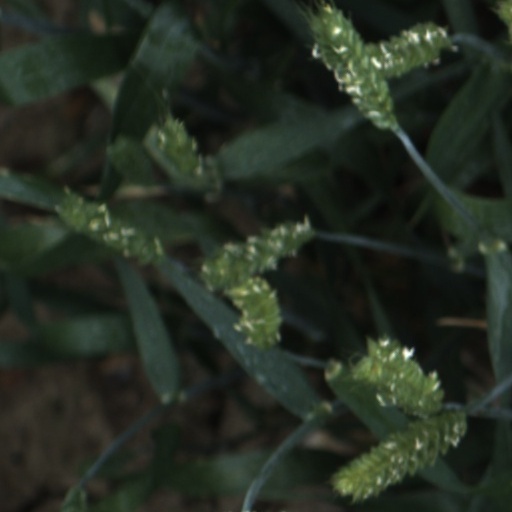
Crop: wheat